Flexible tank

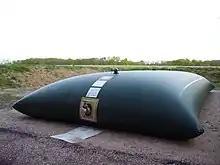
A portable flexible tank

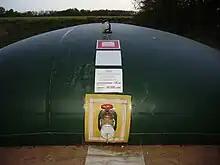
A 60,000-litre flexible tank

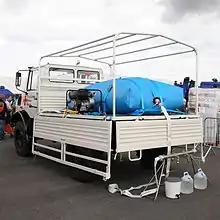
A flexible tank mounted on a light truck to provide drinking water

Flexible tanks (also flexi-bags, flexibags and flexi-tanks) are a kind of storage equipment for liquids such as water or oil. Compared to steel tanks, flexible tanks have many advantages, including lighter weight and being rustproof, foldable, and quicker and easier to set up. With the same capacity, an empty flexible tank may have just 10% of a steel tank's weight. The disadvantages of flexible tanks include lower durability and shorter longevity. Some flexible tanks can be used as transport containers on trucks, ships, or aeroplanes, with some suitable for use in airdrops, helicopter swing, or hauling water.